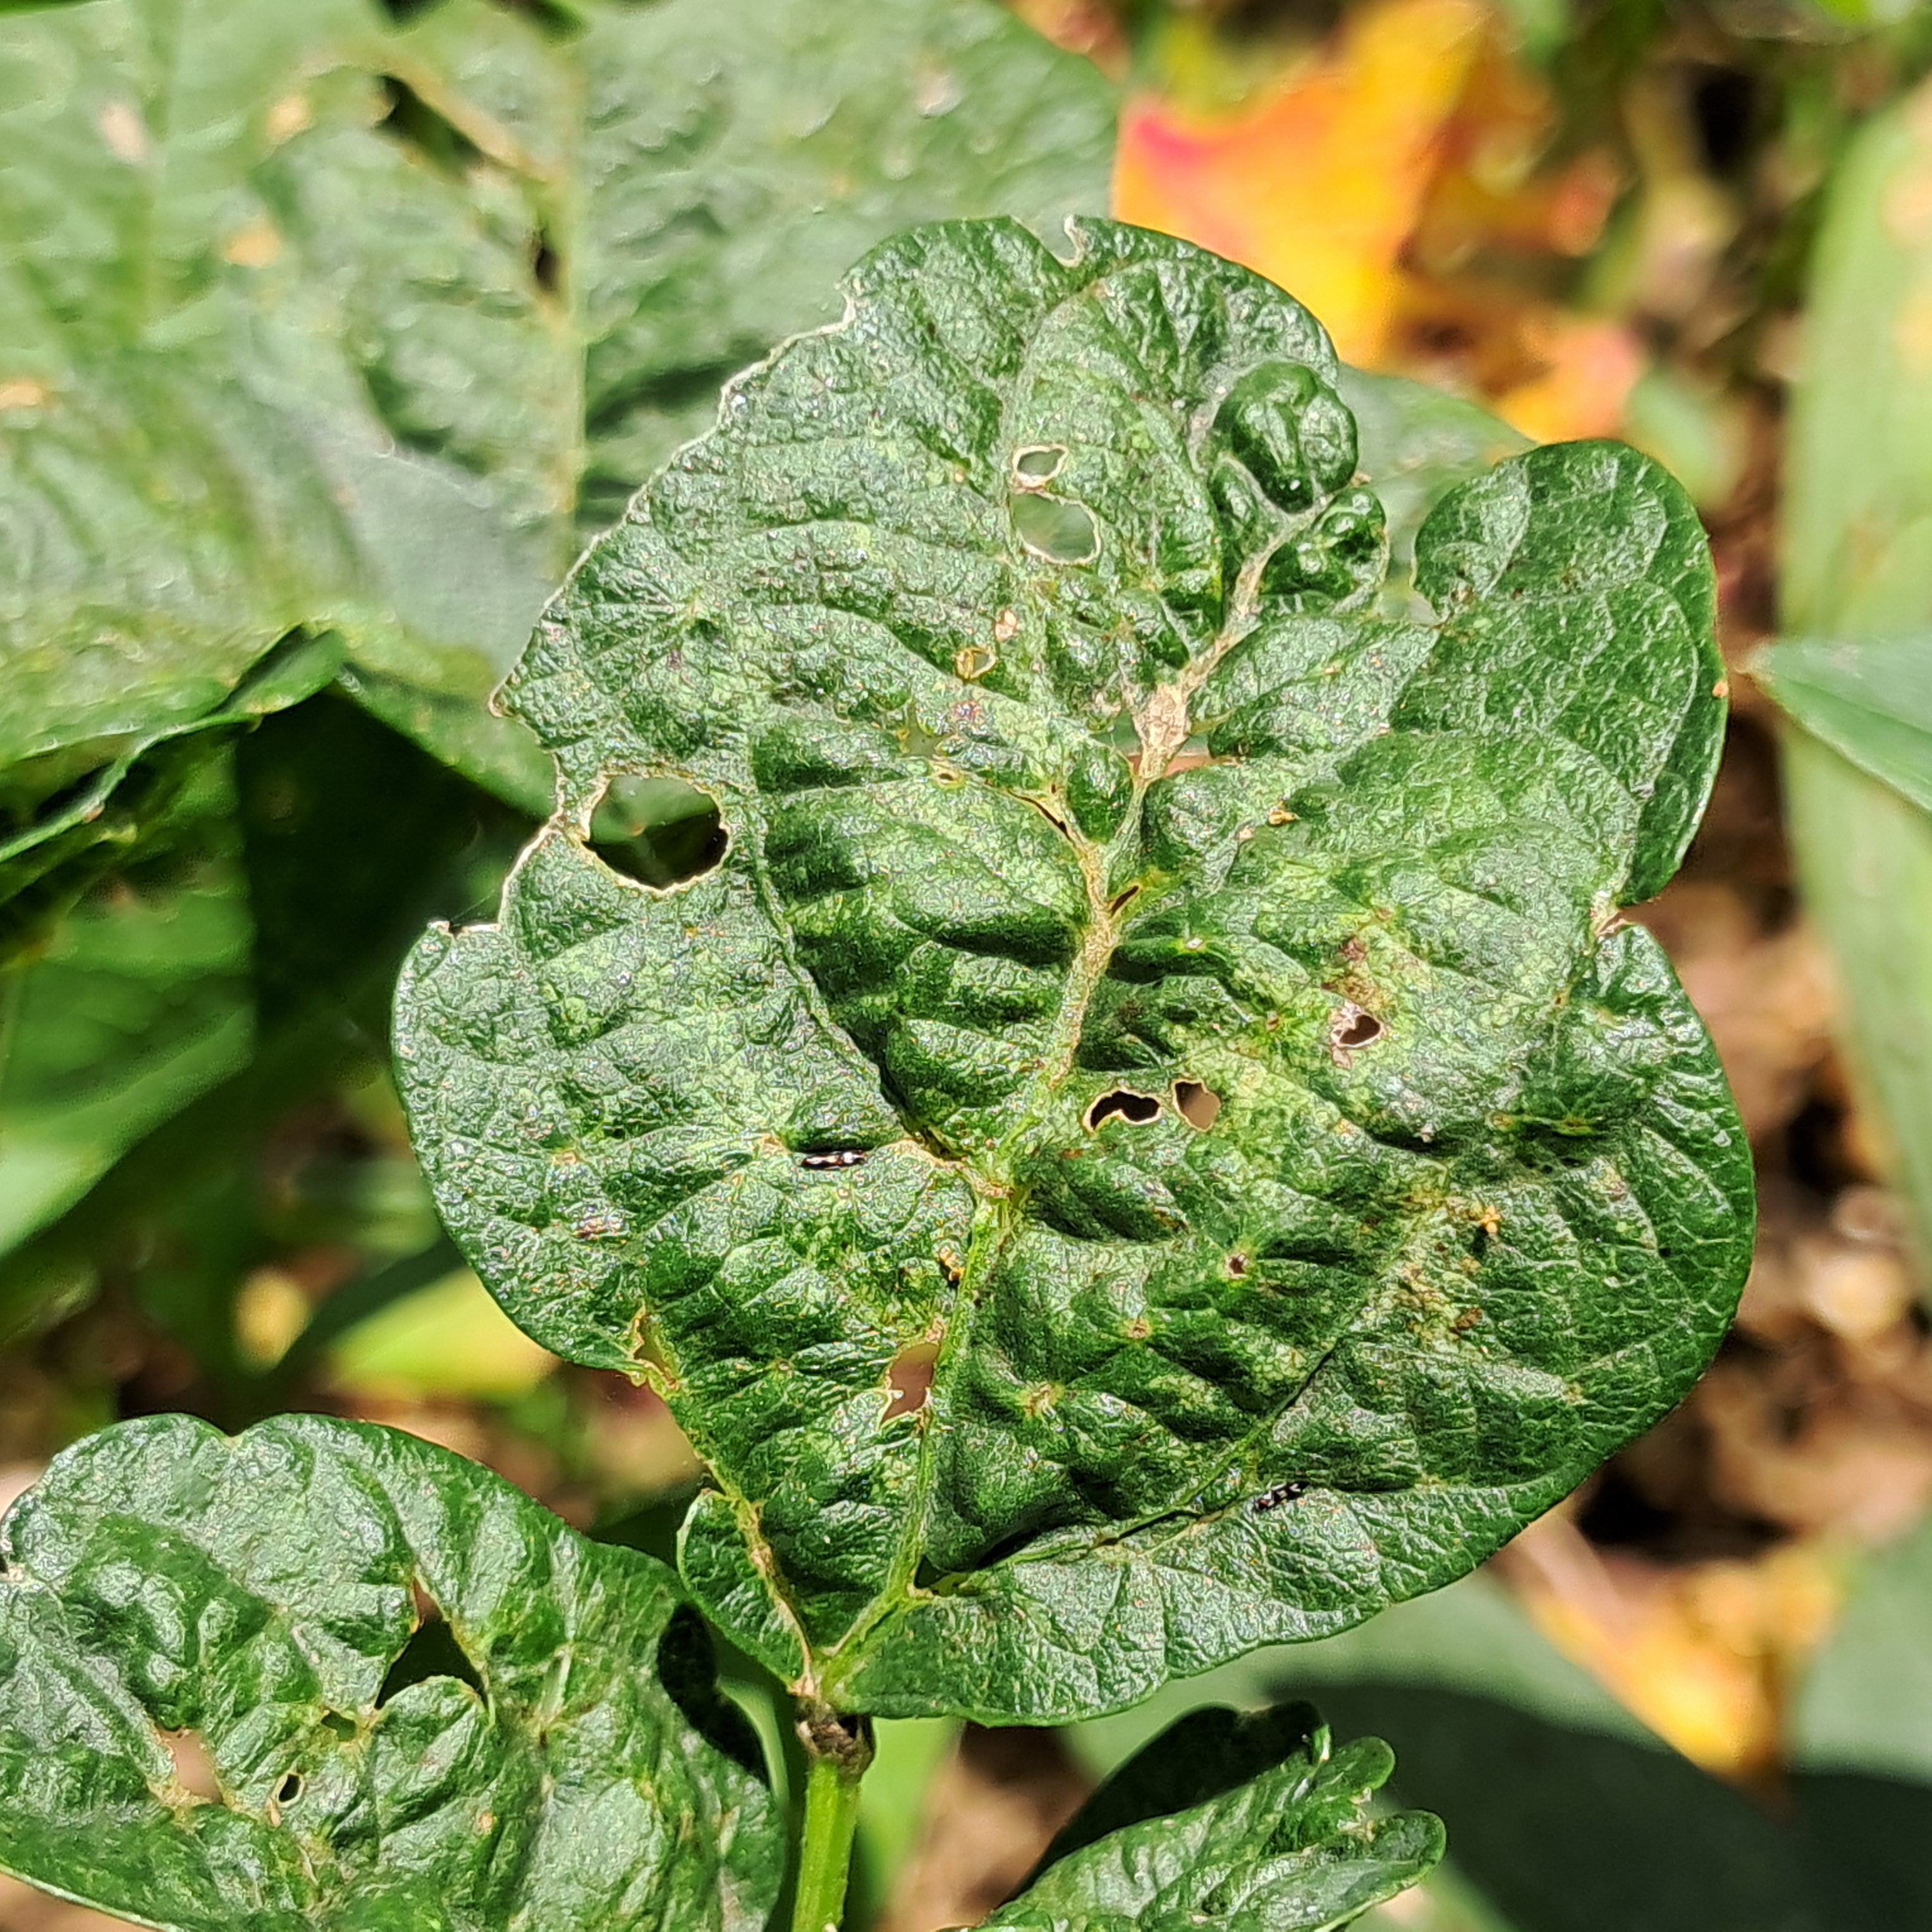
Label: Mosaic